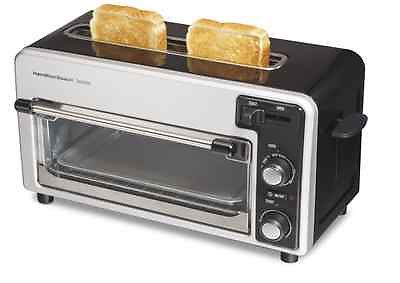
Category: toaster